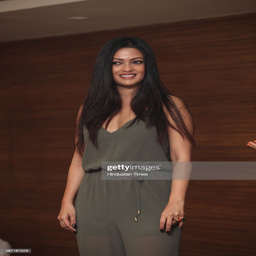
actor during an event at an educational institute .